Gros Caillou

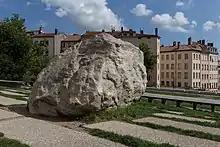
Gros Caillou

Gros Caillou (literally "big pebble") is a landmark of the French city of Lyon in the neighborhood Croix-Rousse. The rock's mineralogical composition suggests it is a glacial erratic, and would have been transported from the nearby Alps by slowly moving glaciers.